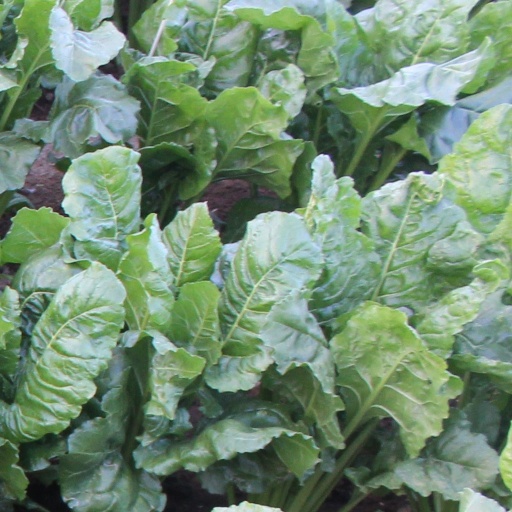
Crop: sugar beet